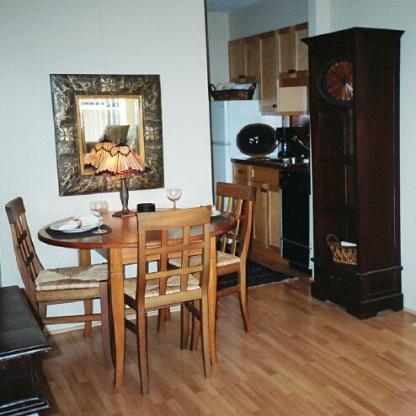
Scene: Indoor